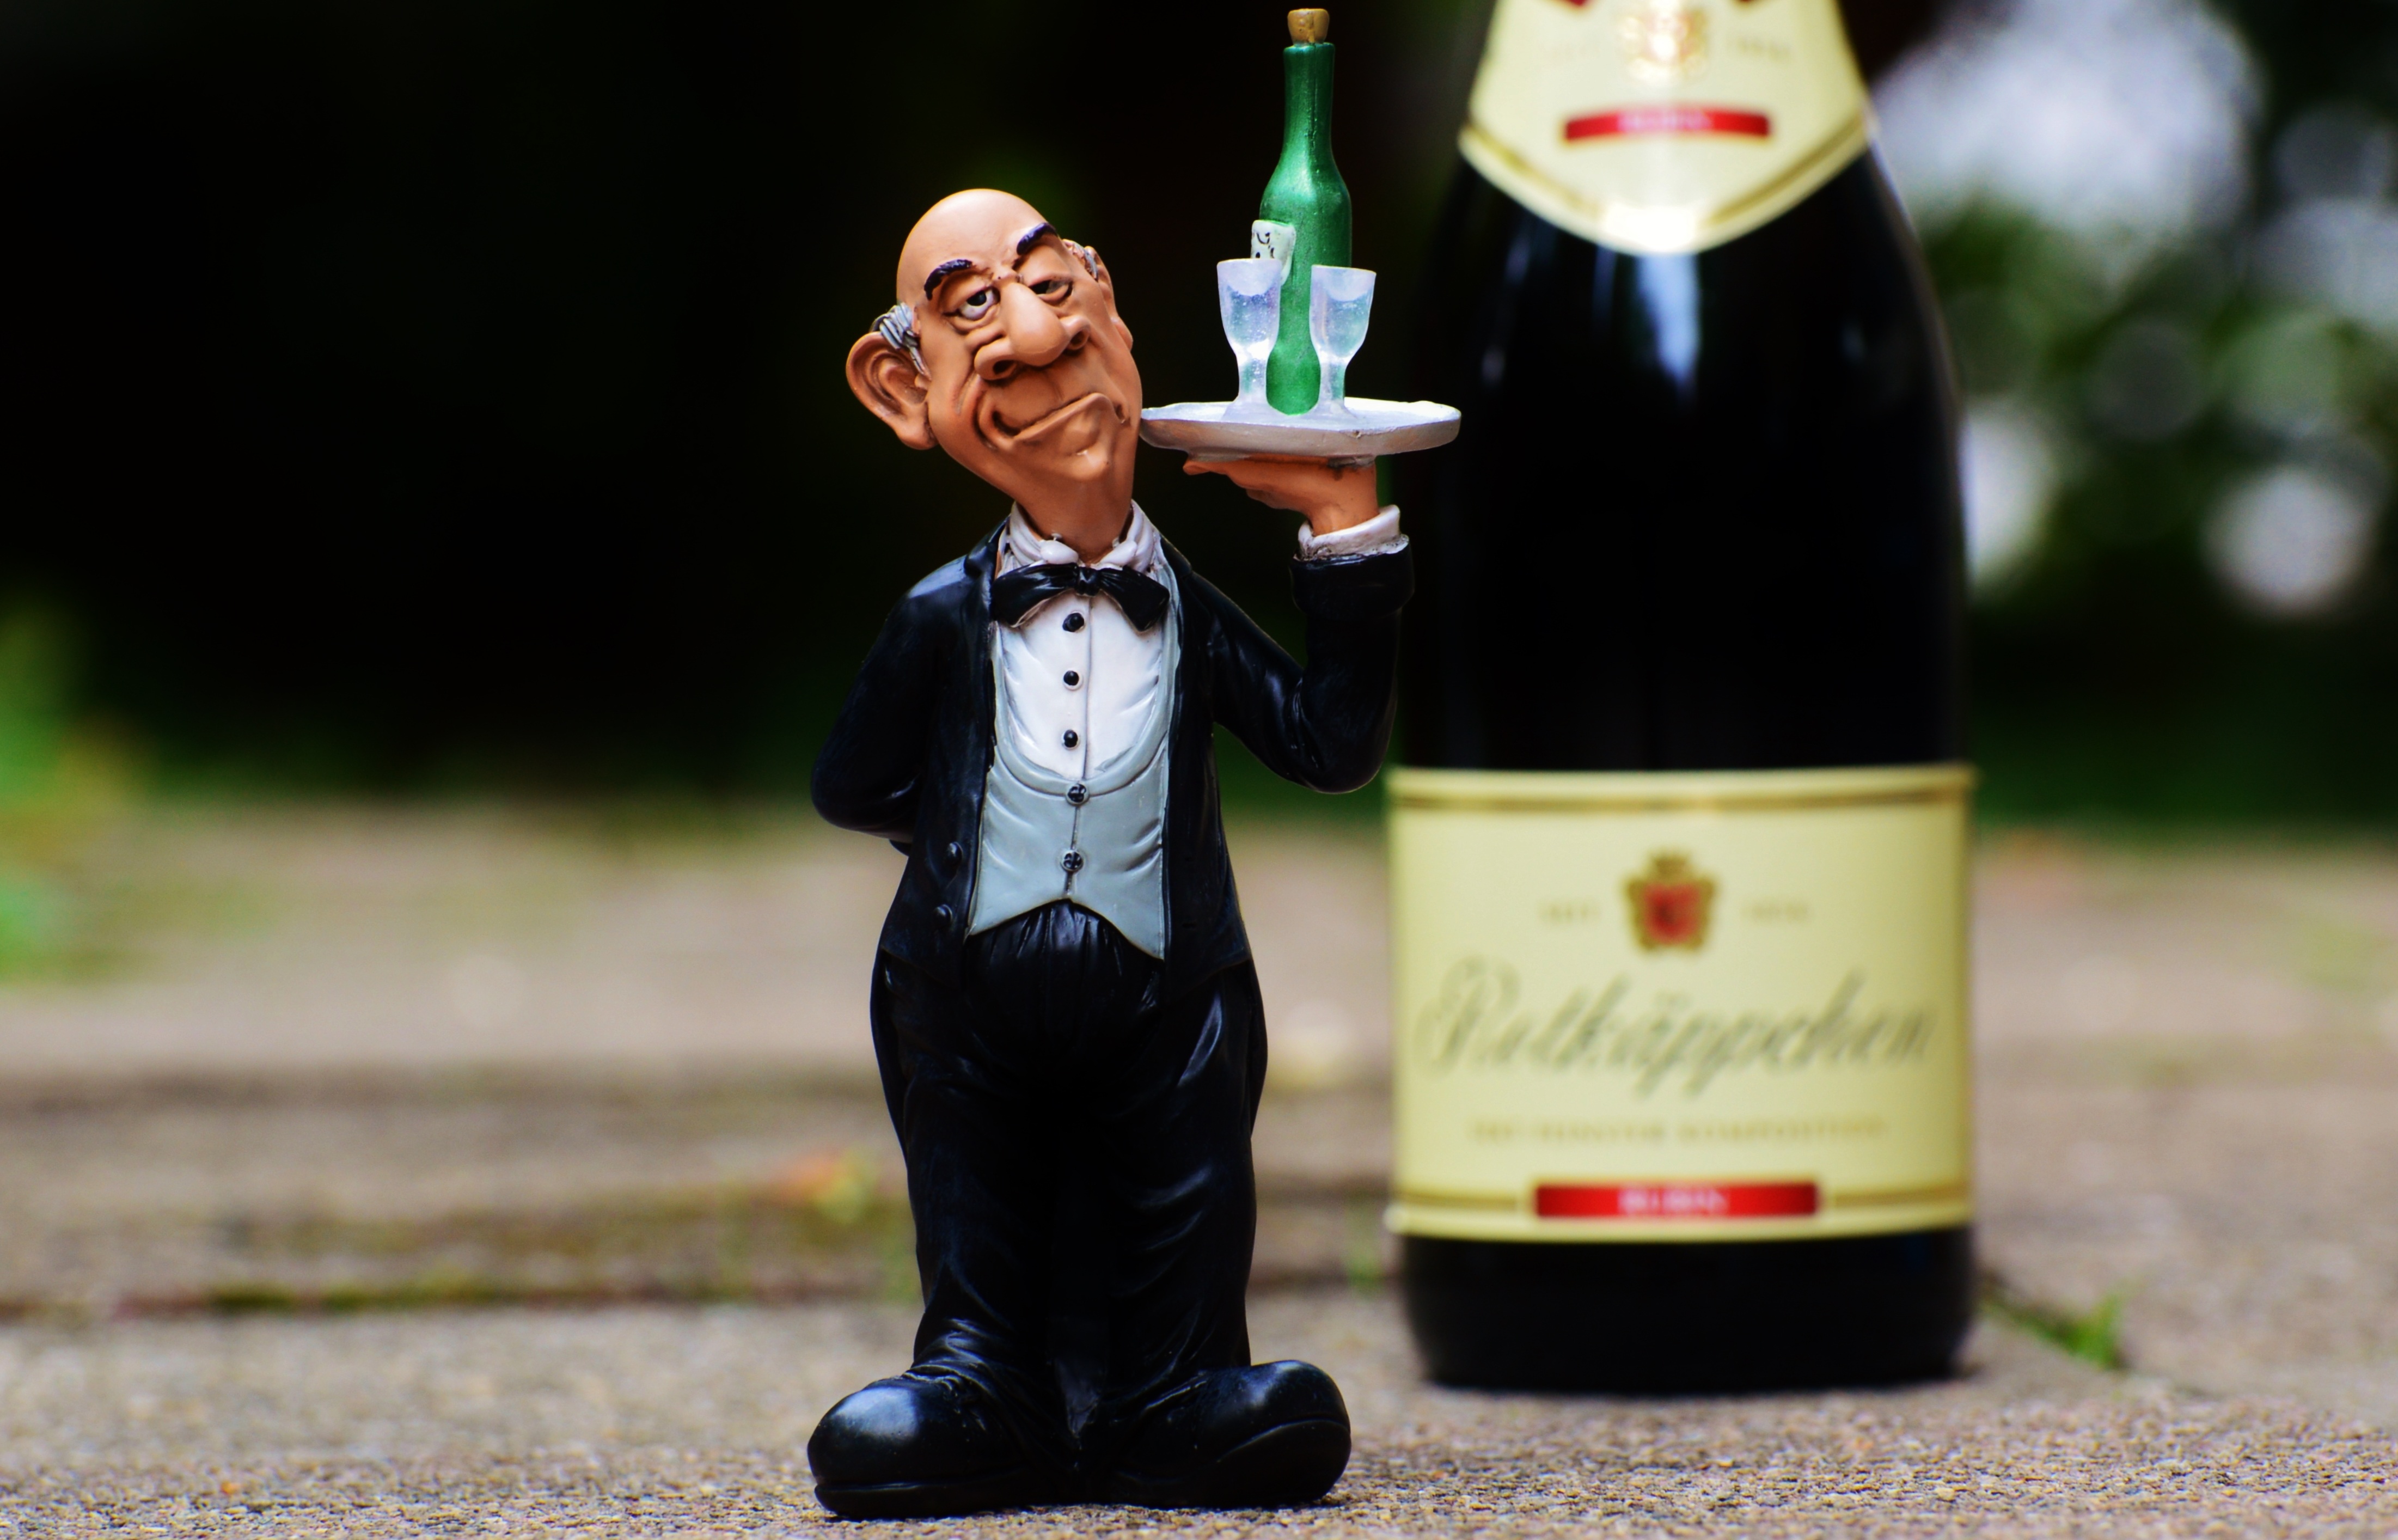
man, wine, restaurant, bar, cozy, drink, bottle, tray, waiter, wine bottle, funny, control, champagne, upper, gastronomy, pub, beverages, operation, weinstube, butler